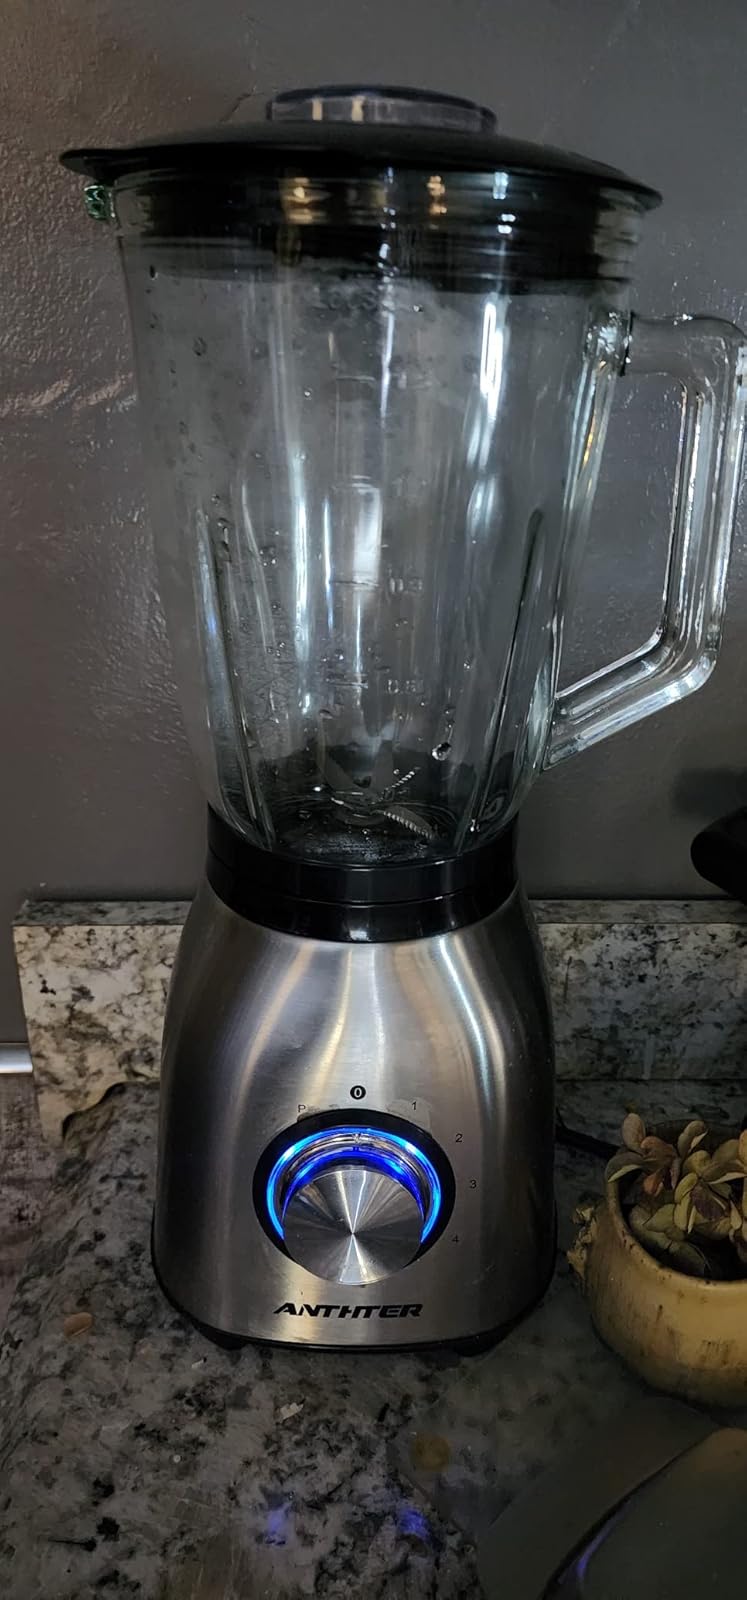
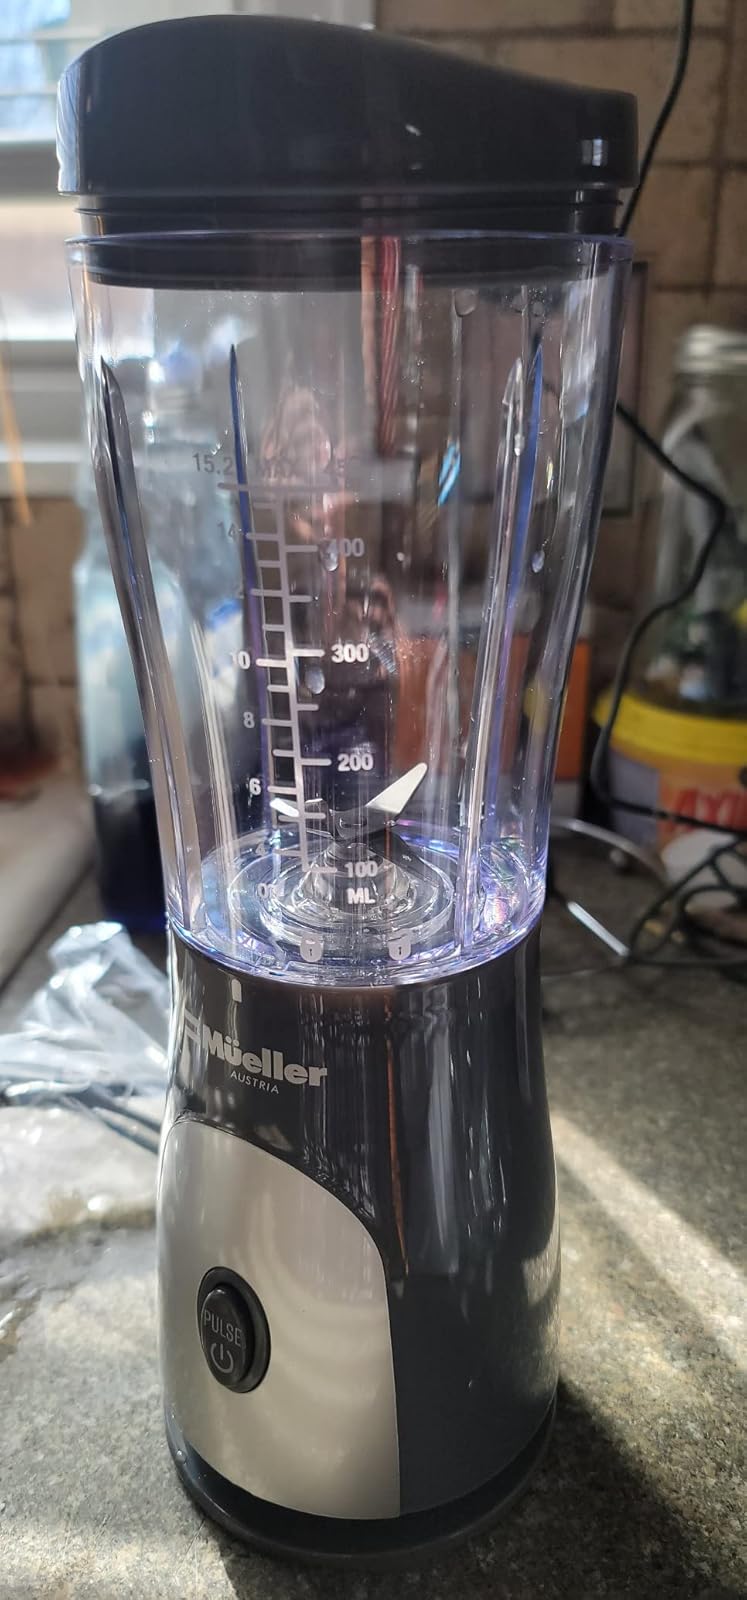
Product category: items_blender
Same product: no